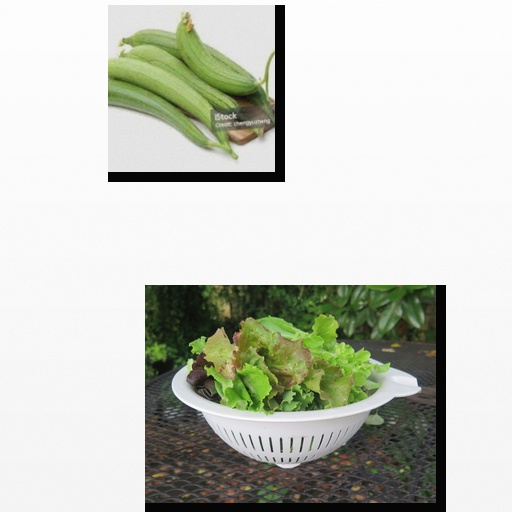
Food items: sponge_gourd, lettuce